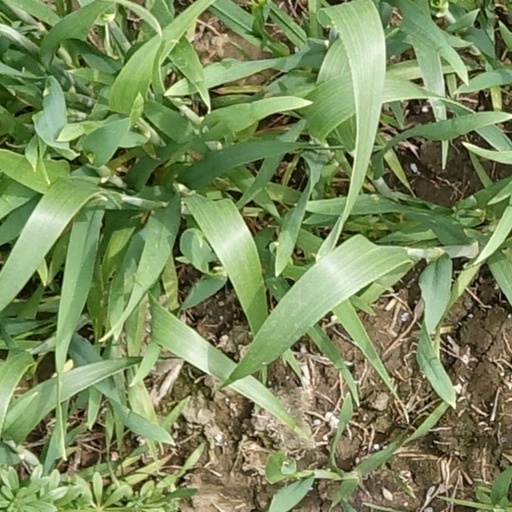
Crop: wheat